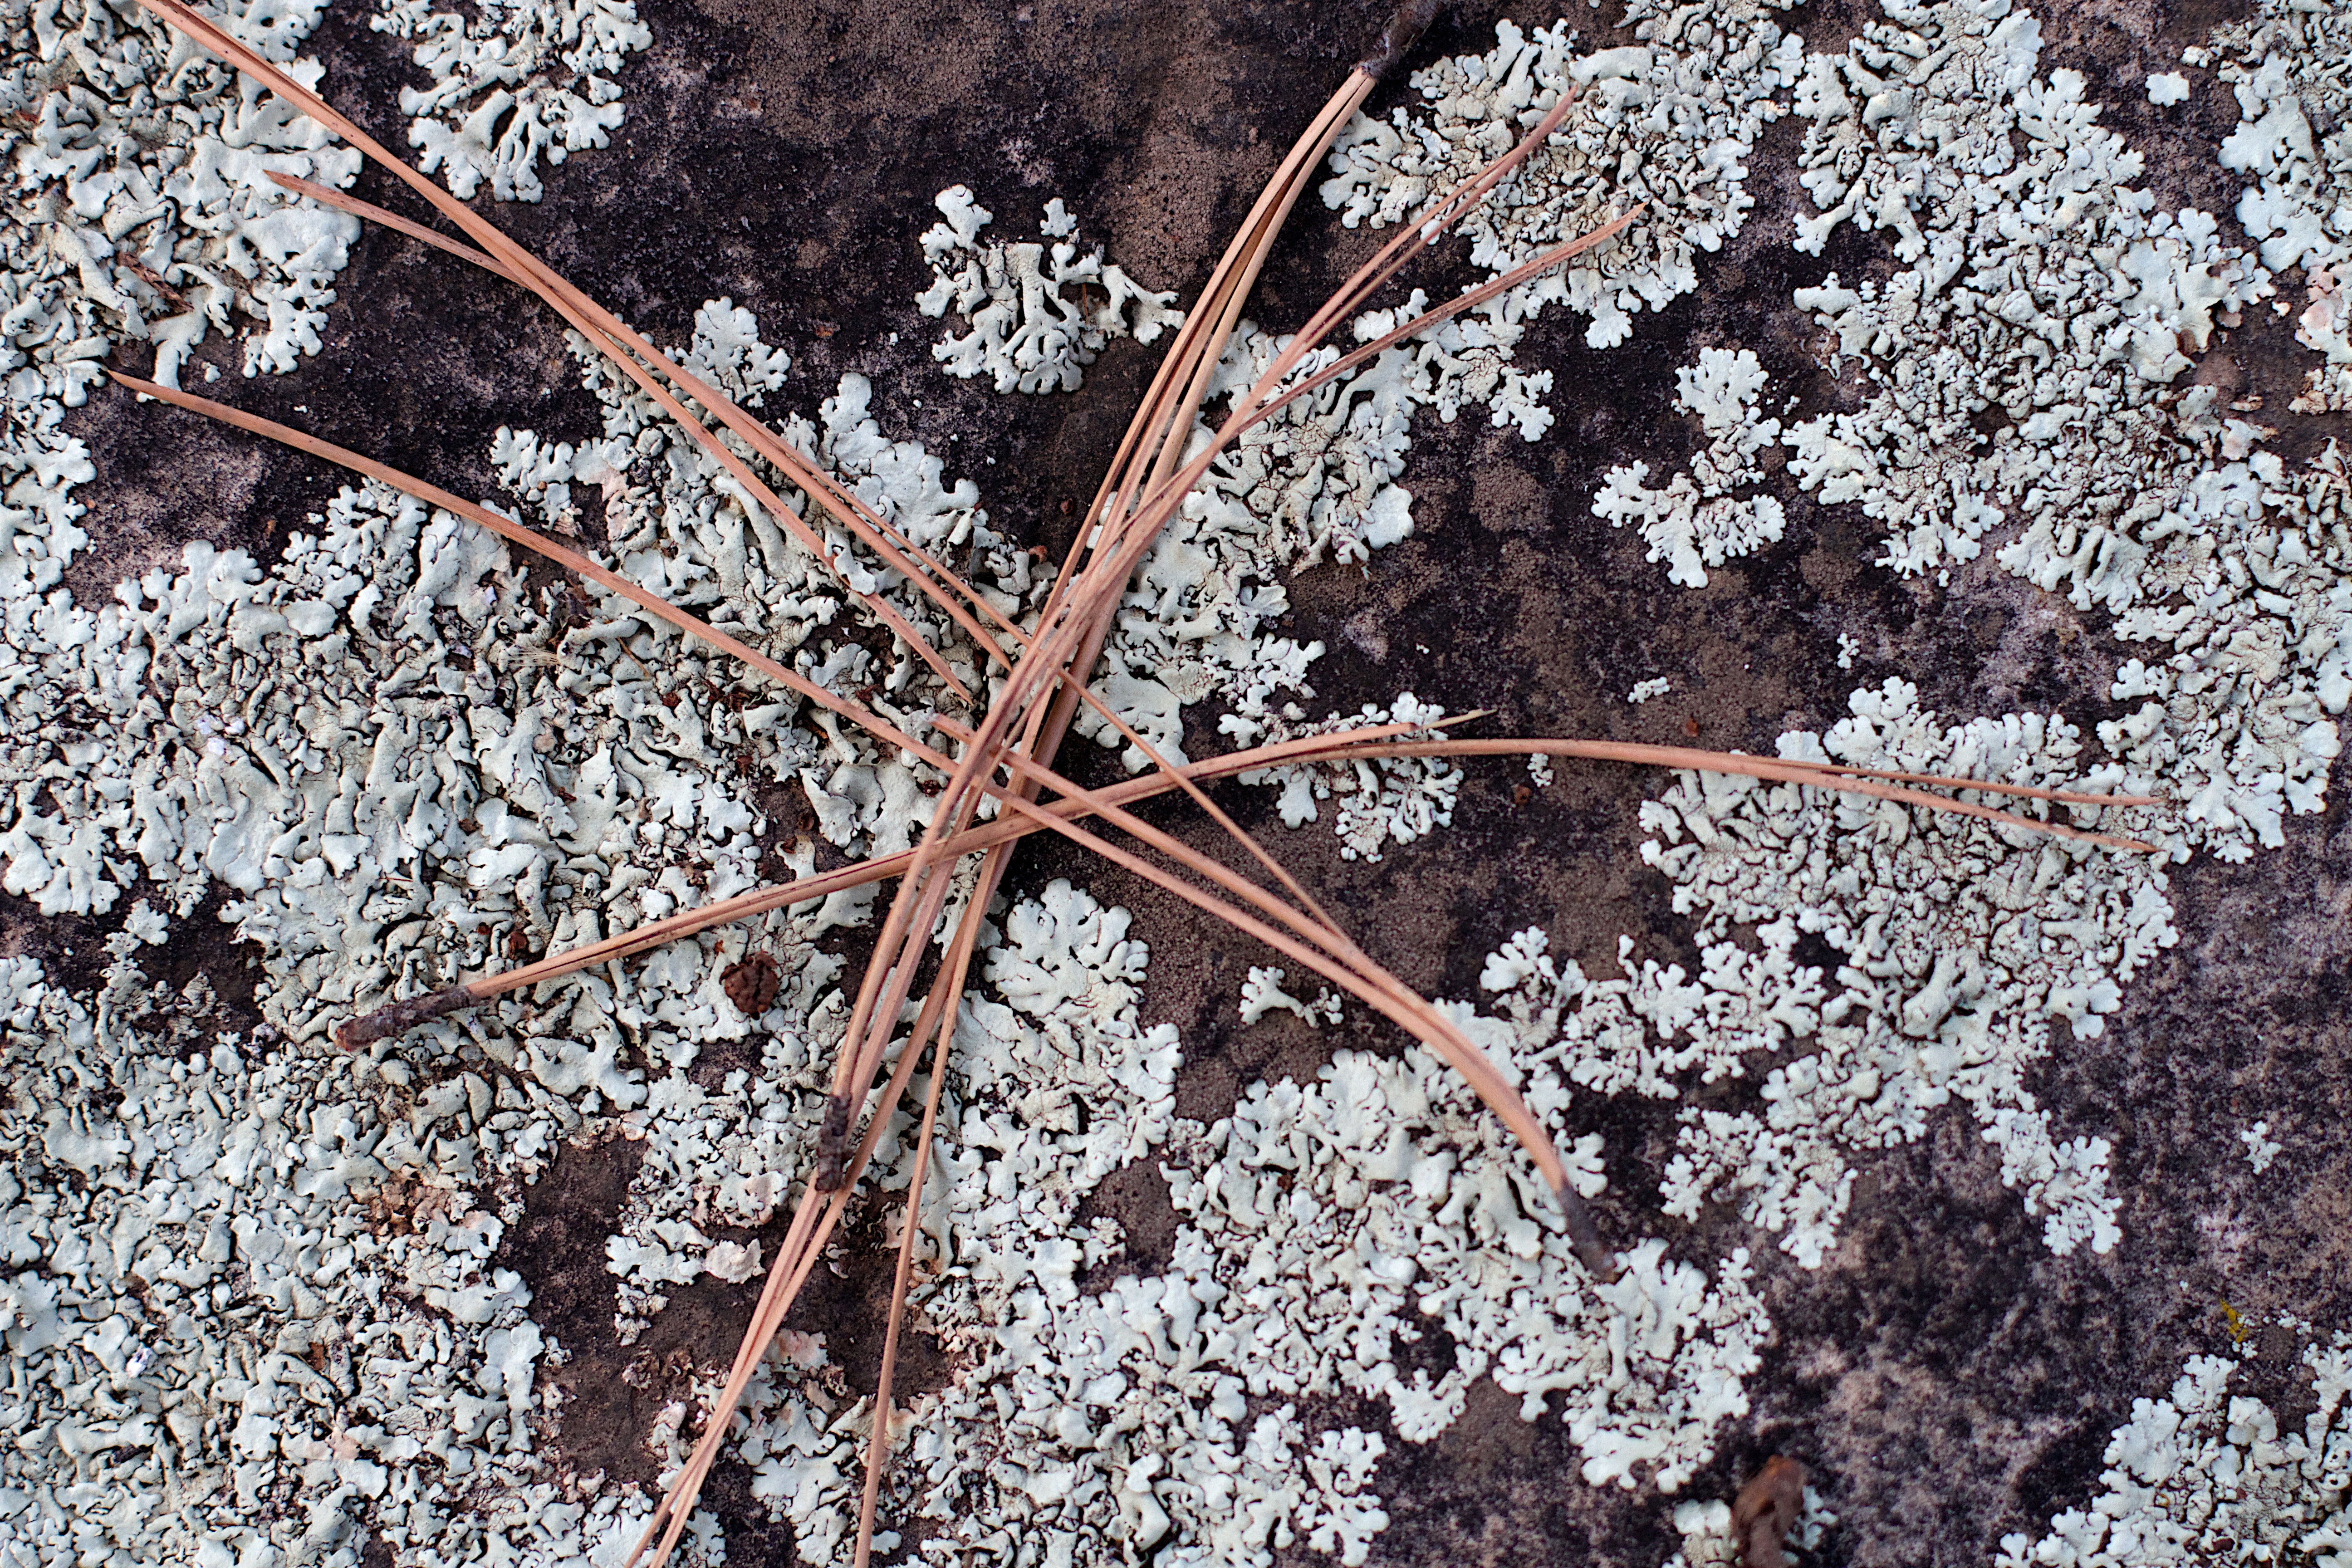
tree, branch, blossom, winter, plant, leaf, flower, frost, spring, produce, soil, botany, flora, season, cherry blossom, twig, cool image